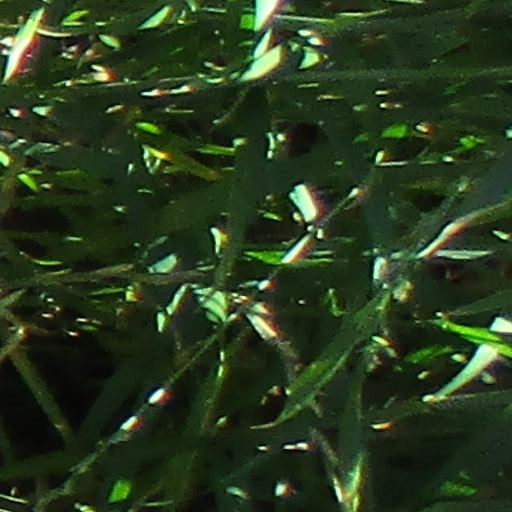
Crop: wheat